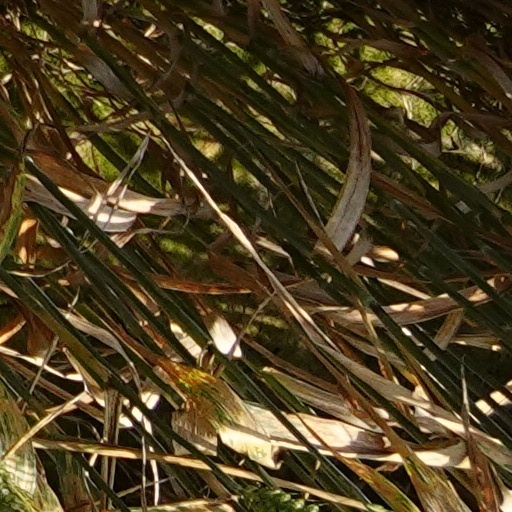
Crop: wheat